Agriculture in Alaska

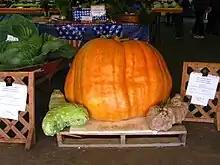
An Alaskan-grown gigantic pumpkin, along with cabbage, kohlrabi and turnips, at the Tanana Valley State Fair in 2010

Agriculture in Alaska faces many challenges, largely due to the climate, the short growing season, and generally poor soils. However, the exceptionally long days of summer enable some vegetables to attain world record sizes.